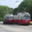
Label: streetcar